Forza Horizon 2

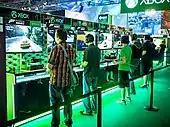
Promotion at Gamescom 2014

"Forza Horizon 2" is the second game in the series to be developed principally by a studio other than "Forza Motorsport" developer Turn 10 Studios. Playground Games, the lead developer for "Forza Horizon", focused on the Xbox One version, using the graphics engine from "Forza Motorsport 5" as their starting point. While the engine is capable of displaying content 1080p and 60 frames-per-second, the game was locked at 1080p and 30 frames-per-second, which was deemed necessary because of the game's open-world nature. According to creative director Ralph Fulton, "one of the big technical challenges that we had to face was making sure that we could stream in a world that is next-gen beautiful, but fast enough to keep up with the fastest car."